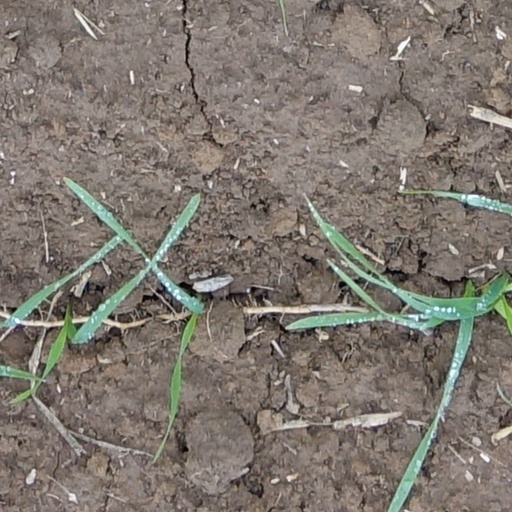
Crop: wheat